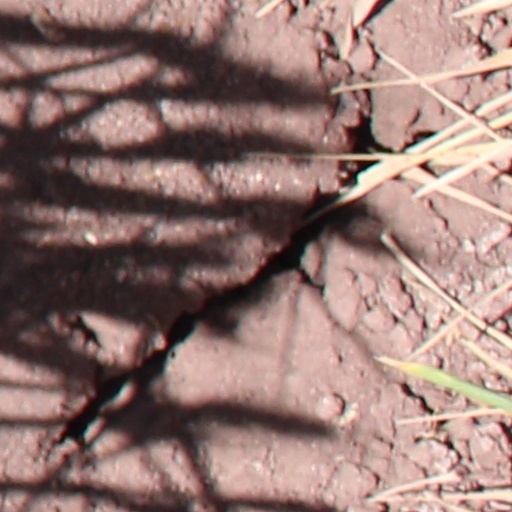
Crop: wheat